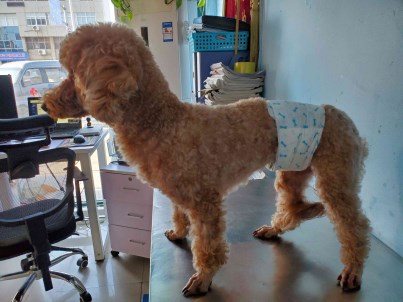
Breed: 7449-n000128-teddy